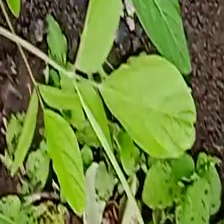
Weed species: Kena_(Commplina_benghalensio)